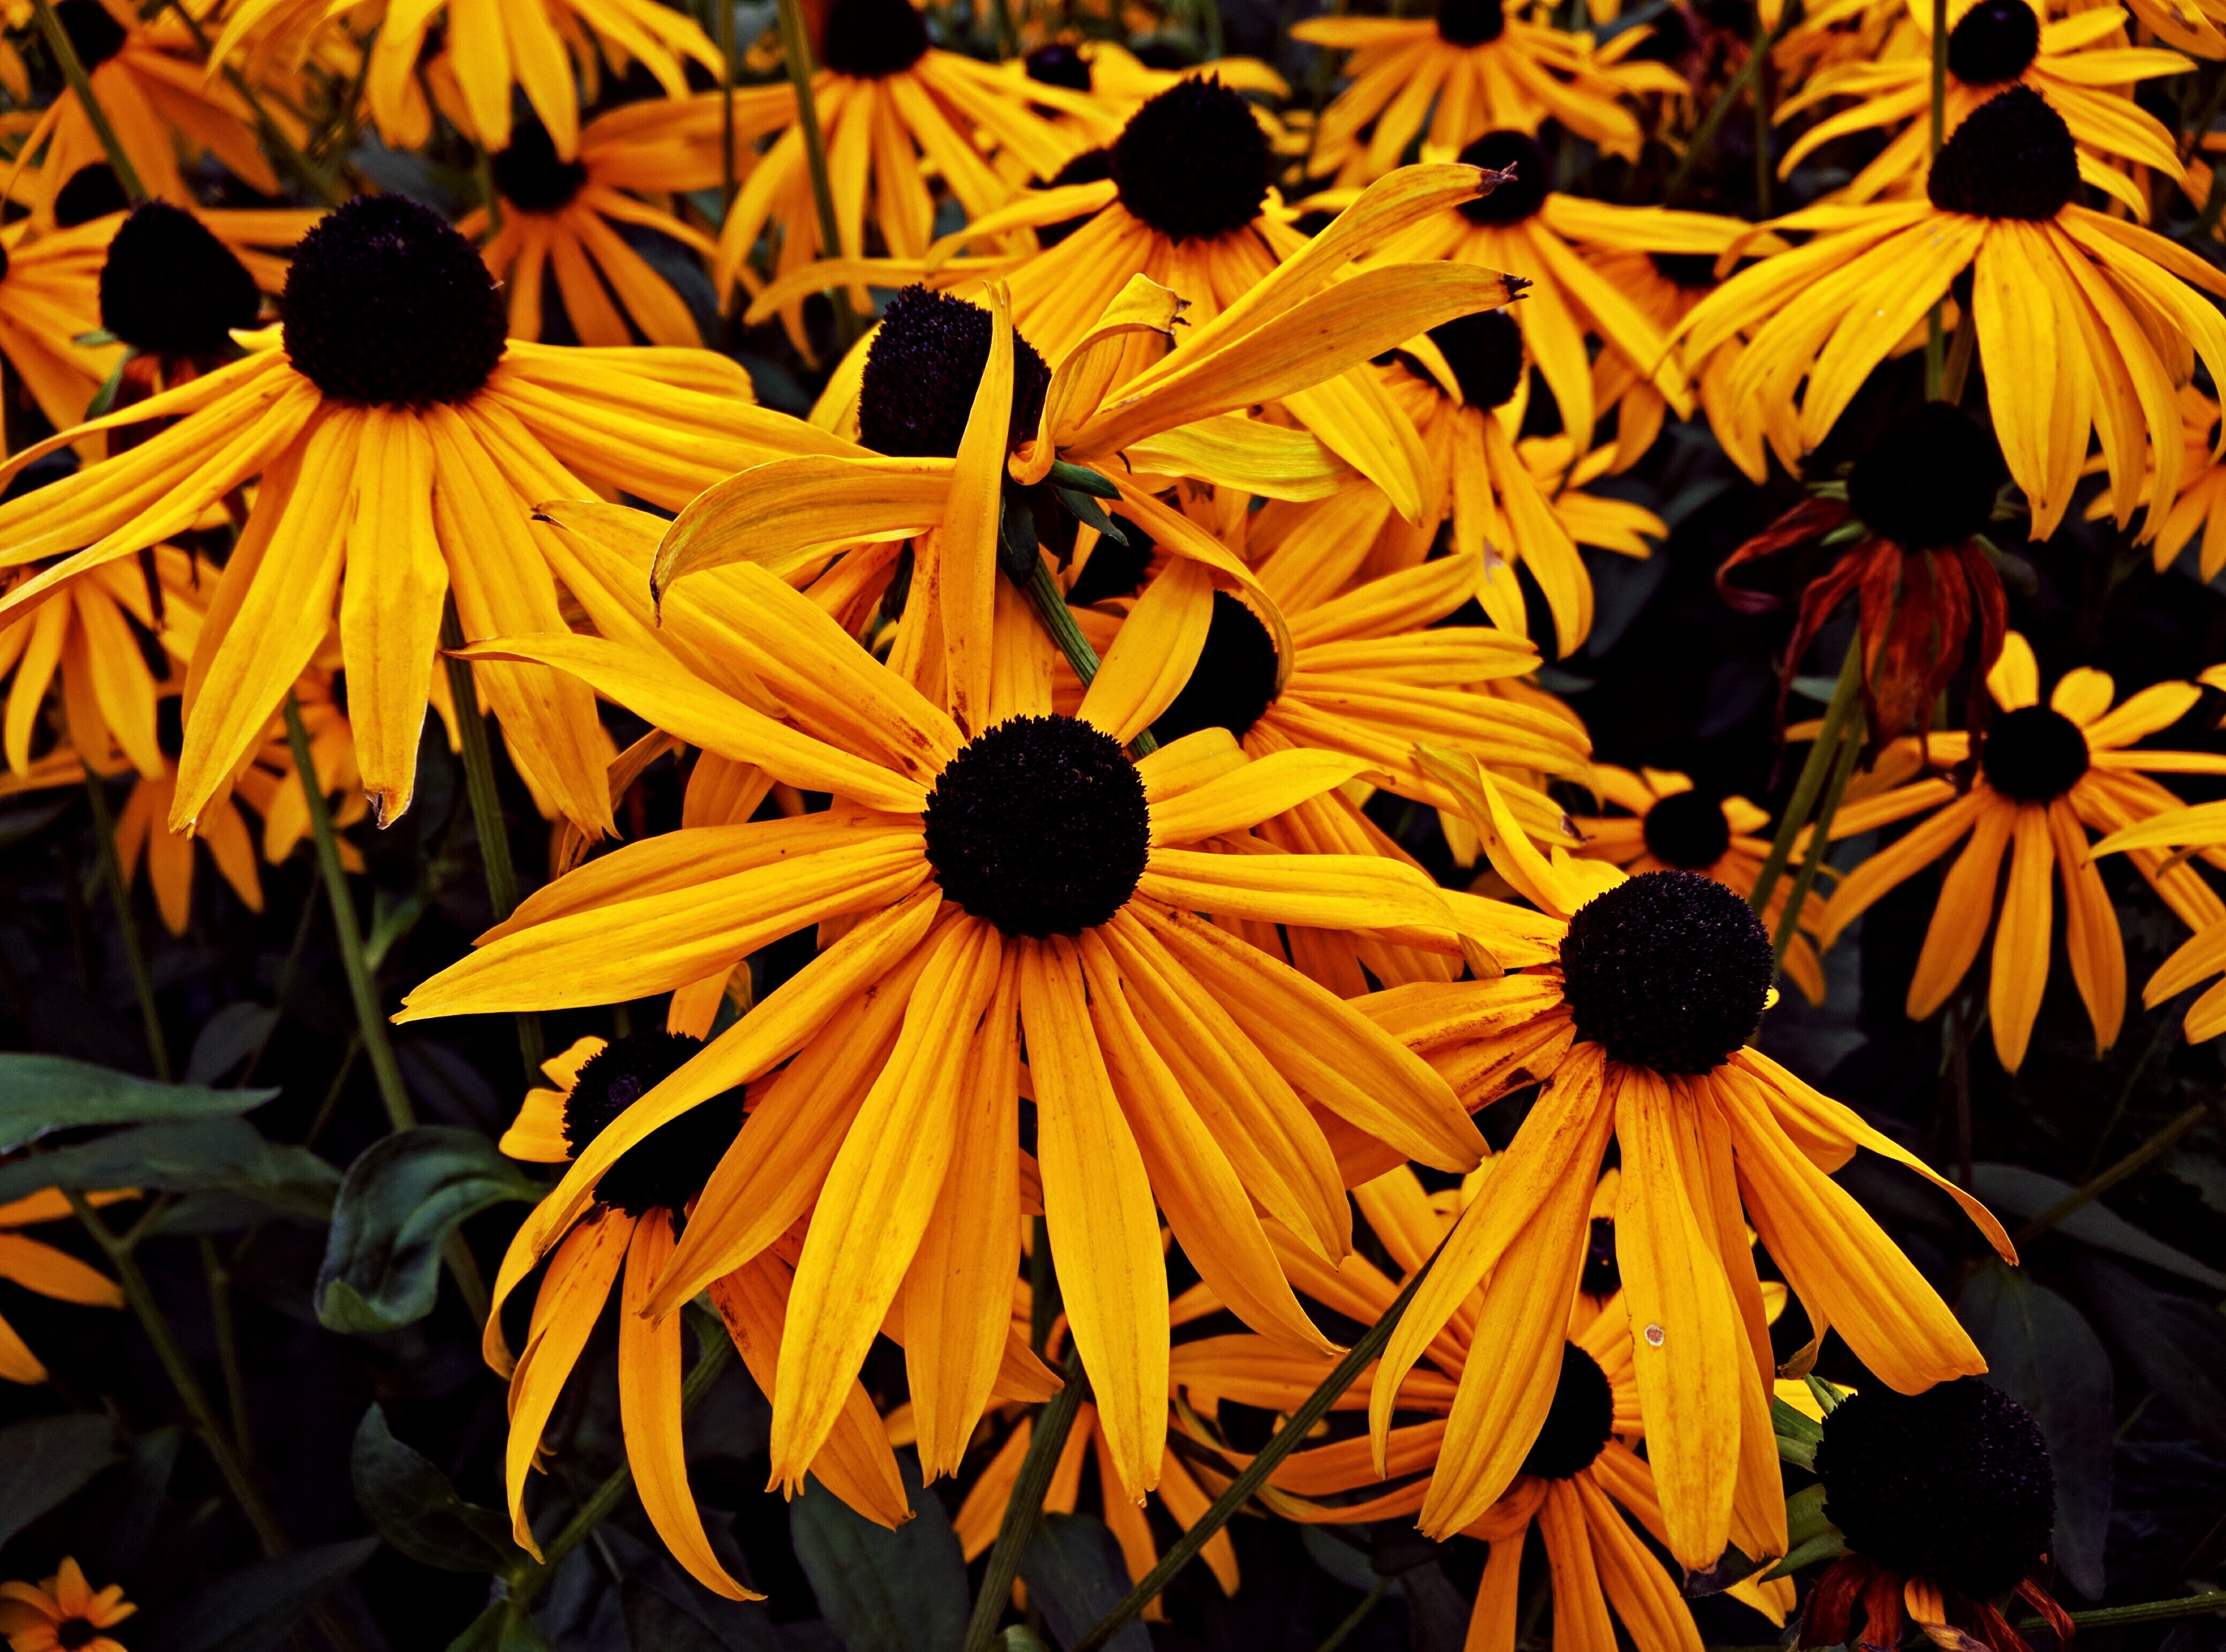
plant, leaf, flower, petal, autumn, botany, yellow, flora, wildflower, macro photography, flowering plant, daisy family